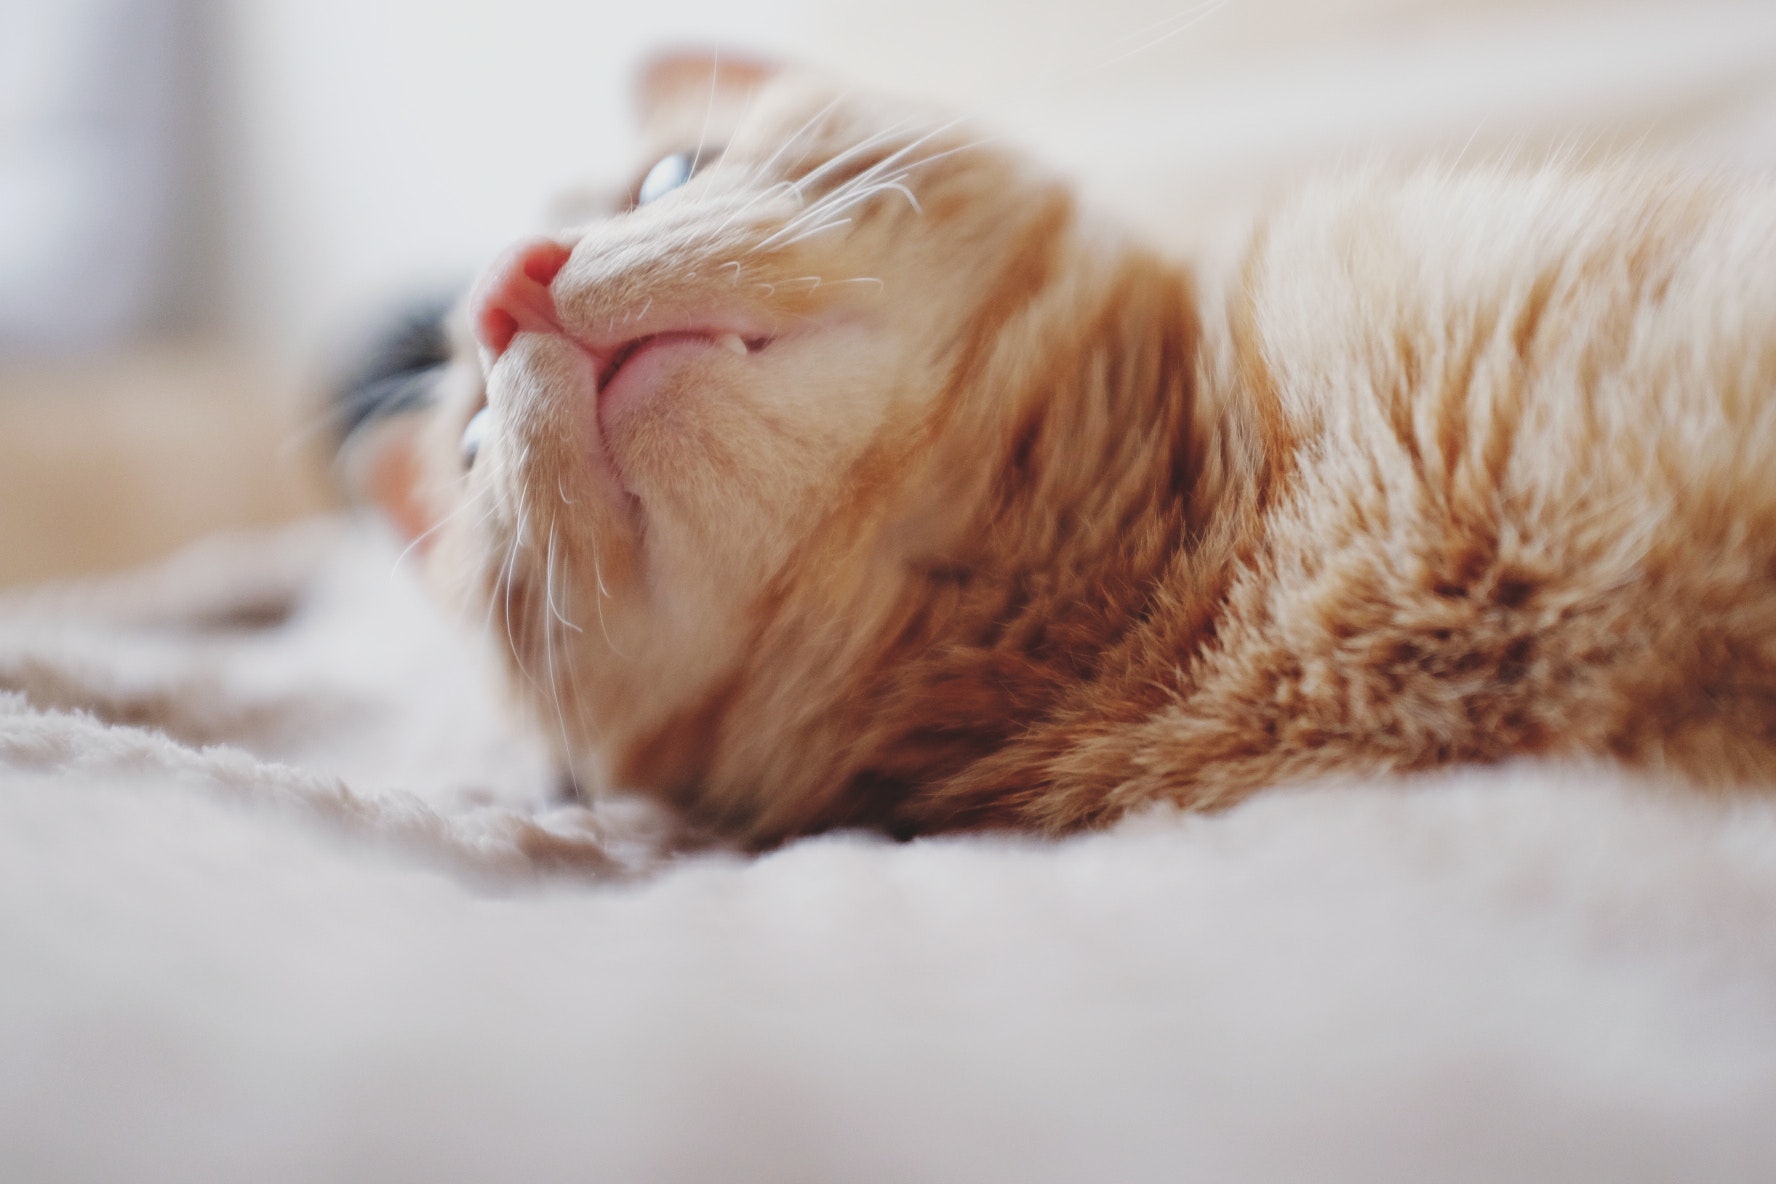
cat, felidae, small to medium sized cats, whiskers, fur, nose, close up, snout, carnivore, eye, sleep, ear, nap, norwegian forest cat, paw, kitten, munchkin, fawn